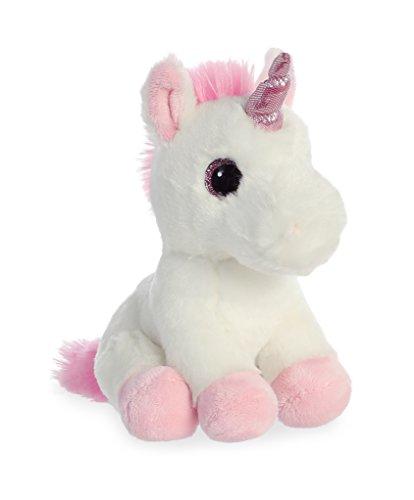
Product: Aurora 8" Pink Unicorn
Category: Toys & Games | Stuffed Animals & Plush Toys | Stuffed Animals & Teddy Bears
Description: Great Condition.
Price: $10.51
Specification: ProductDimensions:5x6x8inches|ItemWeight:5.6ounces|ShippingWeight:5.6ounces(Viewshippingratesandpolicies)|ASIN:B07BMJX98J|Itemmodelnumber:16713|Manufacturerrecommendedage:3yearsandup